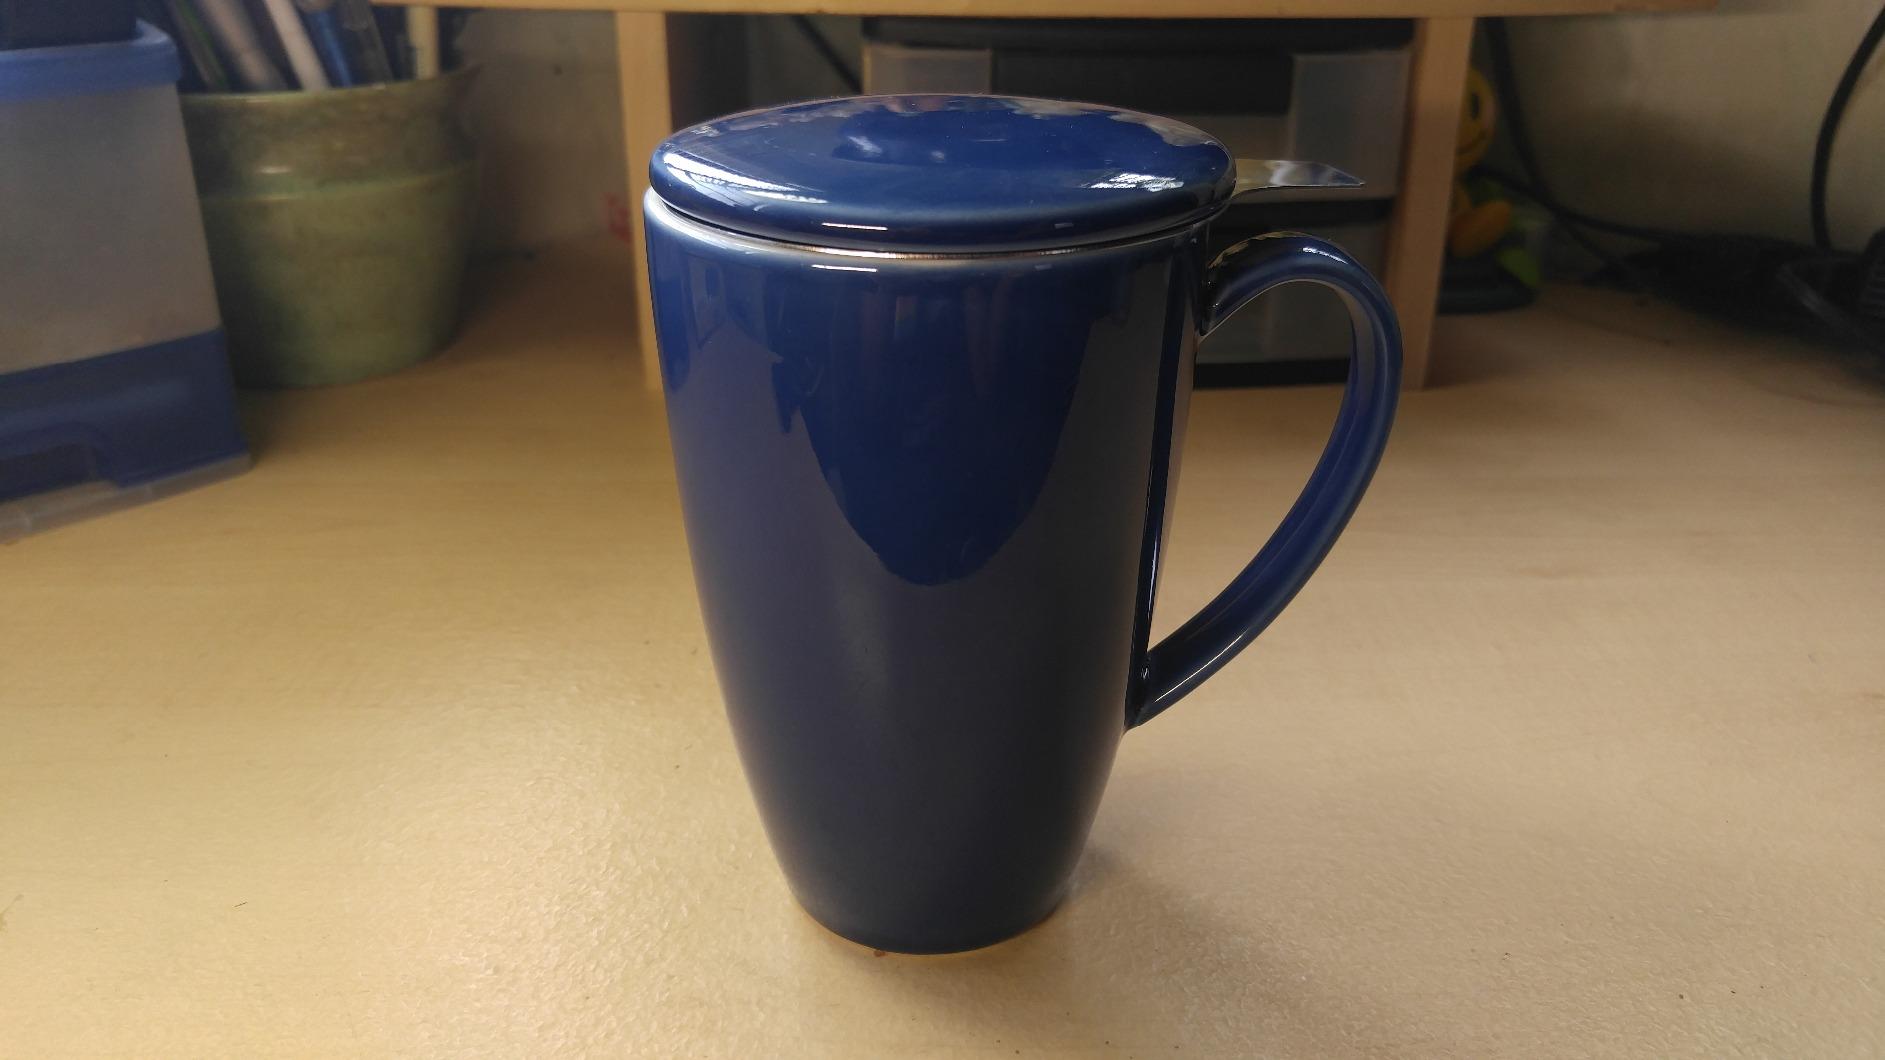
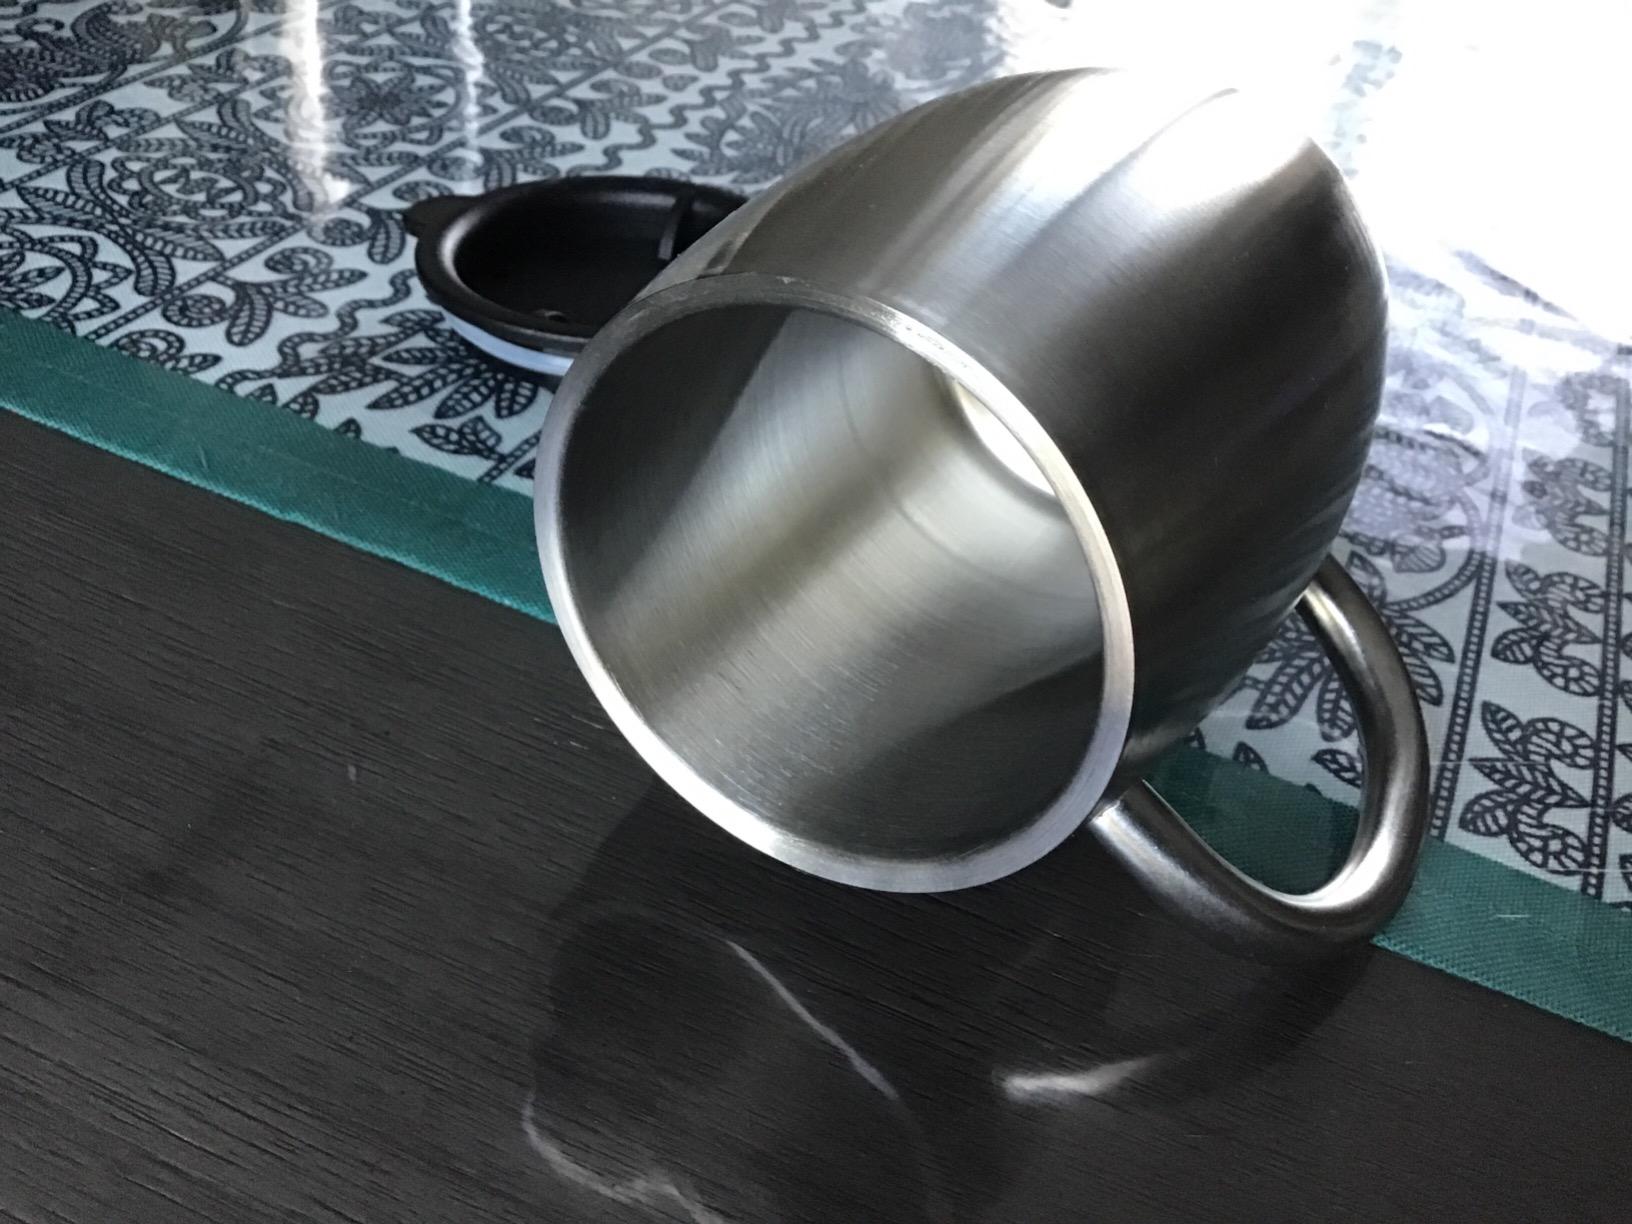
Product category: items_mug
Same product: no